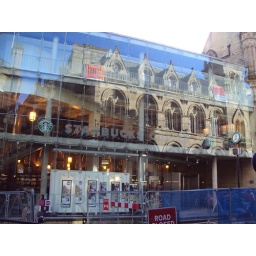
A building reflected in Waterstones/Starbucks glass front!